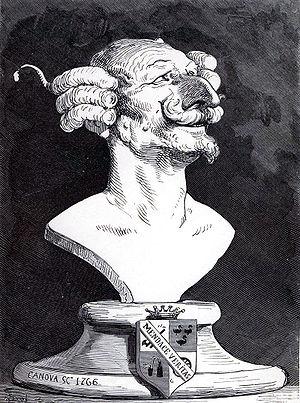
Karl Friedrich Hieronymus, baron de Münchhausen est un officier, mercenaire à la solde de l'armée russe né le 11 mai 1720 à Bodenwerder et mort le 22 février 1797 dans la même ville. Le récit romancé de ses exploits en a fait un des héros les plus populaires de la littérature allemande.
Les Aventures du baron de Münchhausen est un film fantastique germano-britannique réalisé par Terry Gilliam, sorti en 1988. Il s'inspire des aventures du baron de Münchhausen narrées notamment par Gottfried August Bürger et Rudolph Erich Raspe.